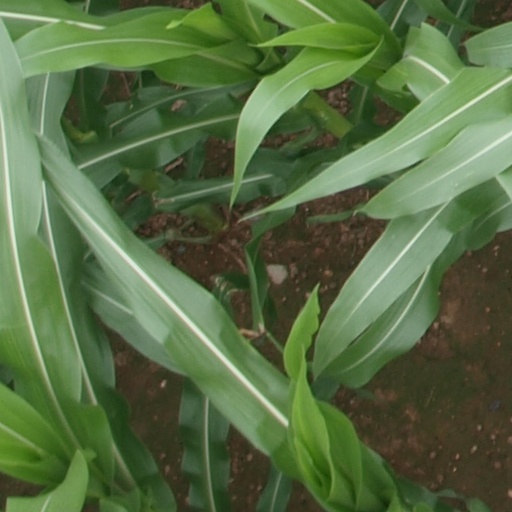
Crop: maize; corn